Sanitary movement

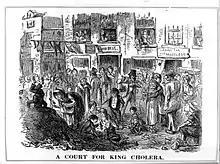
Members of the sanitary movement believed that cholera and other diseases were spread by miasma generated by overcrowding in cities.

The sanitary movement of urban planning began in the United Kingdom in 1838, with the Central Poor Law Commission's findings on the "physical causes of fever in the Metropolis which might be prevented by proper sanitary measures". Basing its sanitation beliefs on miasma theory (as opposed to germ theory), its agenda was based on the construction of sewage systems, street-paving, and the provision of clean water. The movement spread to the United States in the 1840s, reaching its peak in 1880 before declining in the 1890s. Edwin Chadwick played a major part in inspiring the movement.